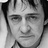
Emotion: sad